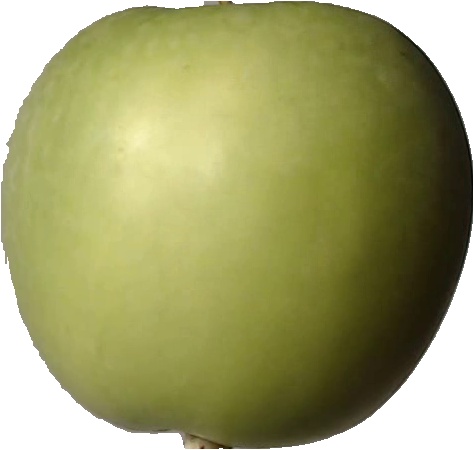
Label: apple_granny_smith_1